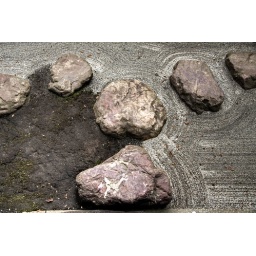
Detail of stepping stones in Japanese rock garden at Meigetsuin Temple in Kita-kamakura, Kanagawa Prefecture, Japan.